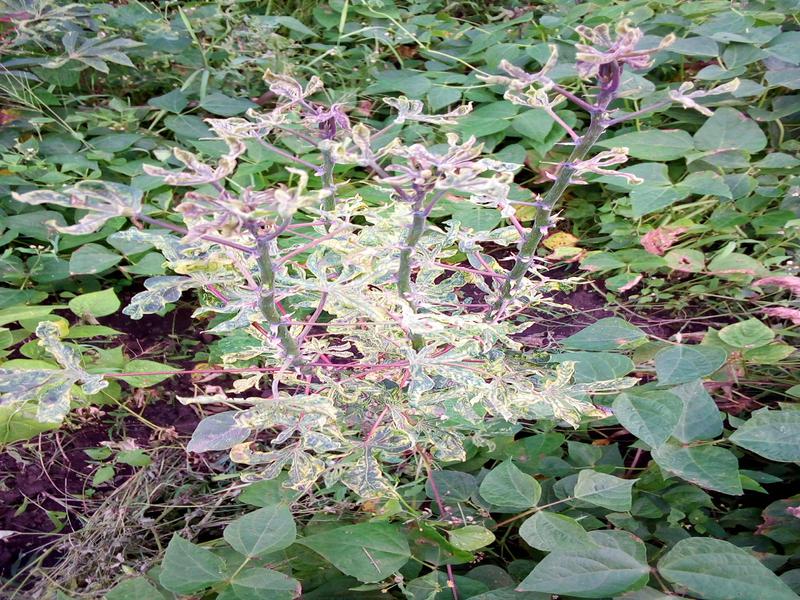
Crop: cassava
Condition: mosaic_disease